Boyne Island, Queensland

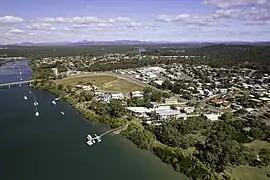
Boyne Island from the air - May 2023

Boyne Island is a coastal town and locality in the Gladstone Region, Queensland, Australia. Boyne Island is south of Gladstone. In the , the locality of Boyne Island had a population of 4,835 people.